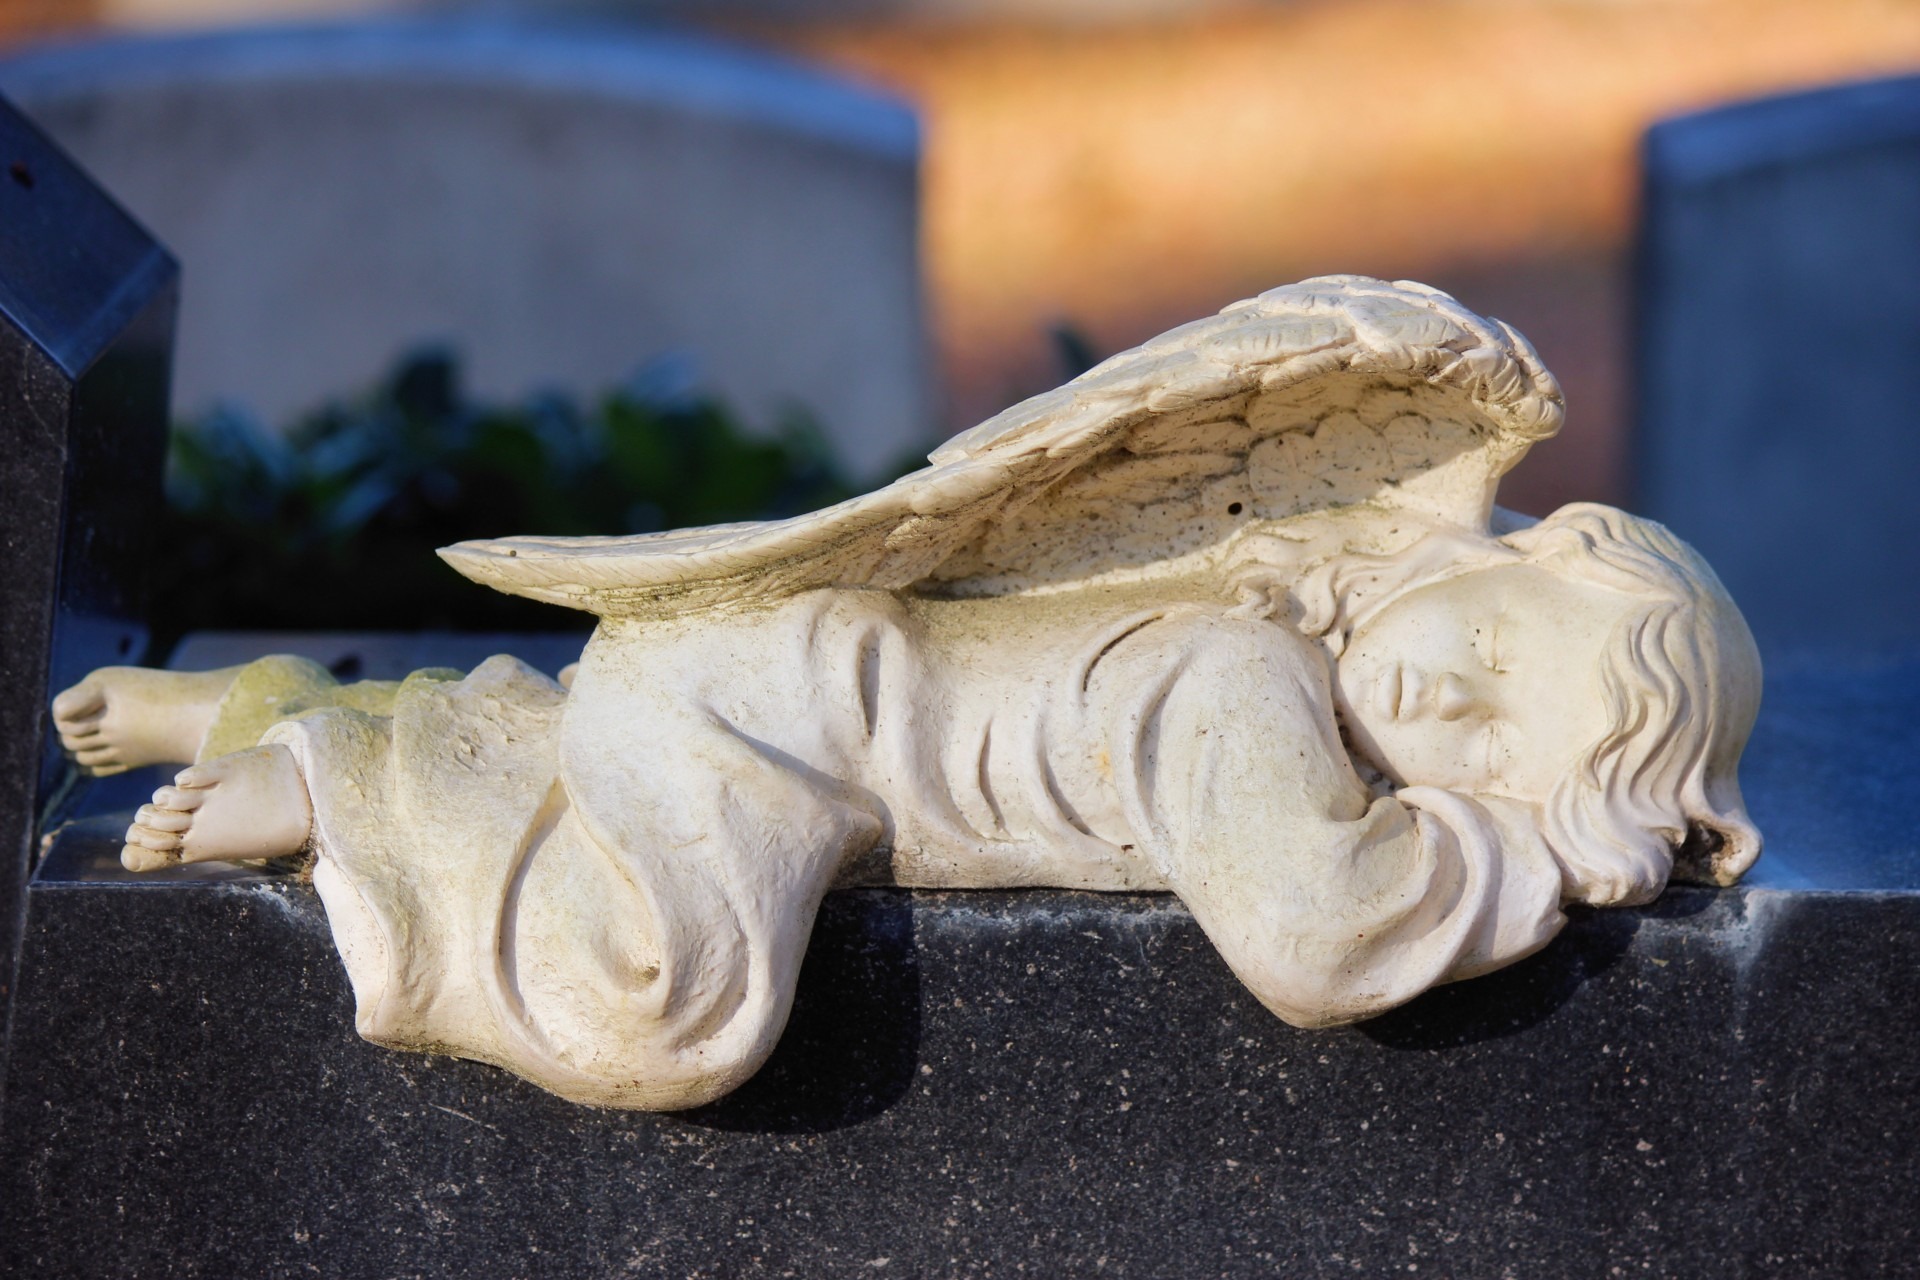
nature, monument, statue, sleeping, religion, cemetery, material, trees, sculpture, angel, art, figurine, carving, resting, stone carving